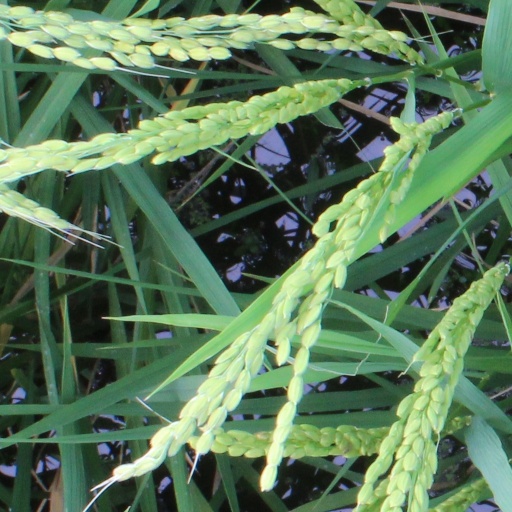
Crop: rice